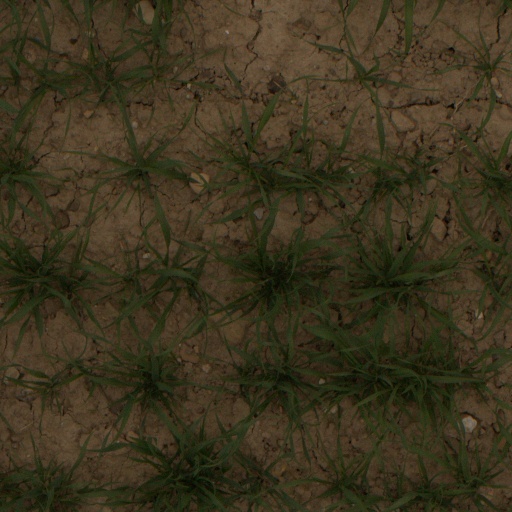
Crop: wheat